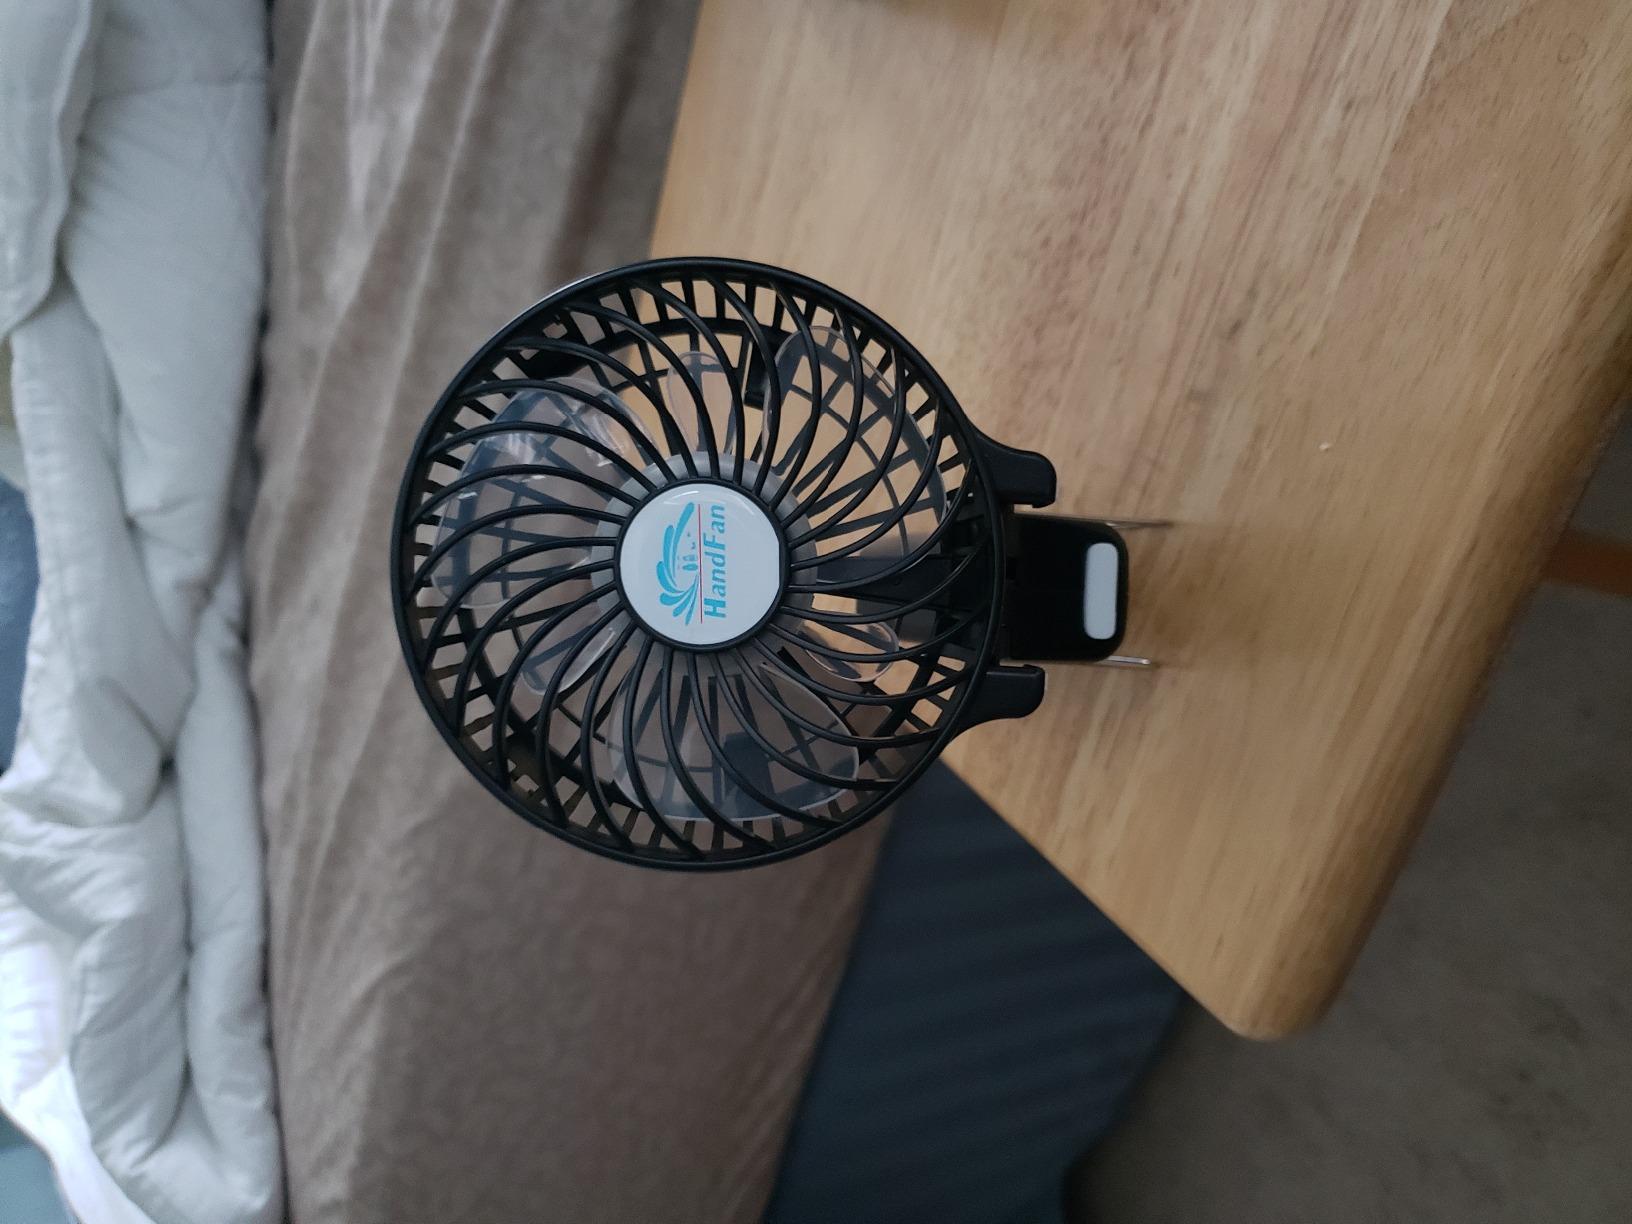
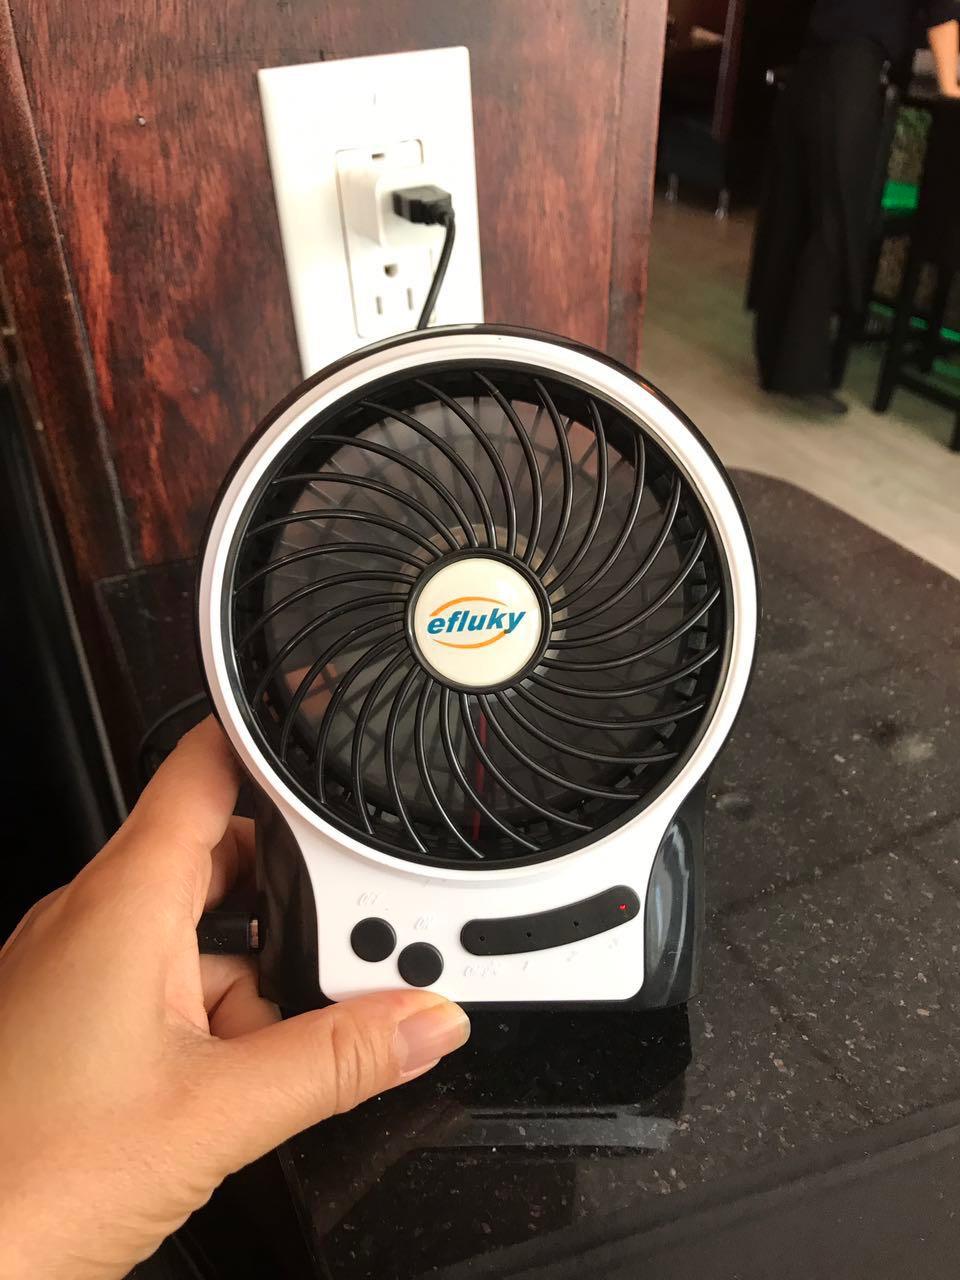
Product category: fan
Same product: no